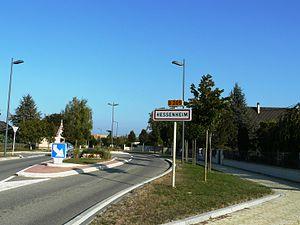
Entrée du village de Hessenheim
Hessenheim est une commune française située dans le département du Bas-Rhin, en région Grand Est.